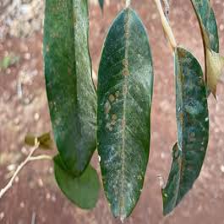
Label: pink_disease